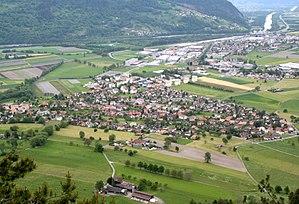
Igis est une localité et une ancienne commune suisse du canton des Grisons, située dans la région de Landquart.